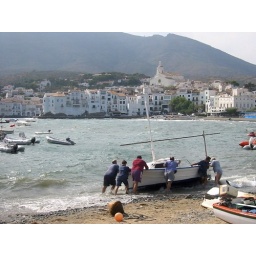
getting a boat back in the water after a storm. cadaques, spain.